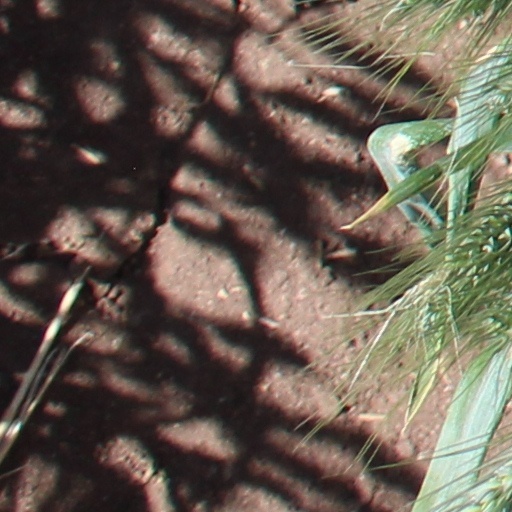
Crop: wheat